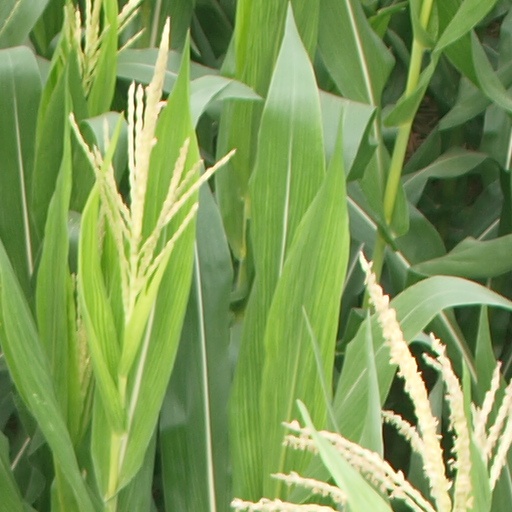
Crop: maize; corn